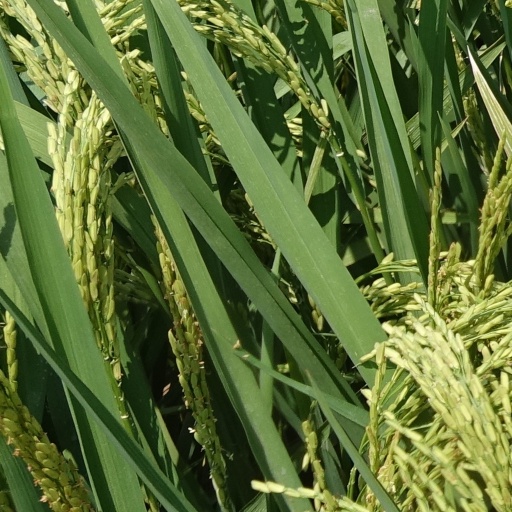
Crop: rice